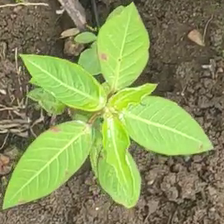
Weed species: Moti_dudhi(Euphorbia_geneculata_L)